Temburong District

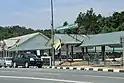
Tamu Muhibah Aneka Selera

Constructed for about $9.9 million, the Pengiran Isteri Hajah Mariam Hospital is the primary referral facility. Furthermore, Kampong Labu Estate and Kampong Amo are home to two health clinics, and the Flying Doctor Service provides medical care to places that are inaccessible by road or water. In addition, the district contains 13 elementary schools, including both public and private ones, and one secondary school, named Sultan Hassan Secondary School. This indicates that educational facilities have been expanded to accommodate the increasing population.